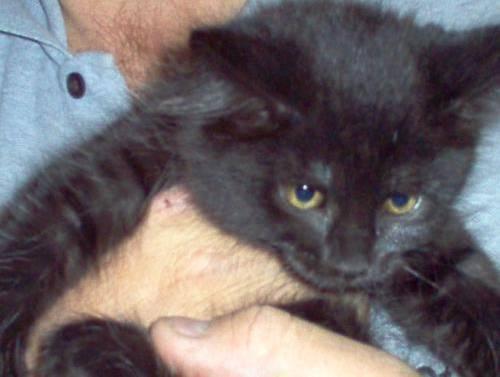
cat